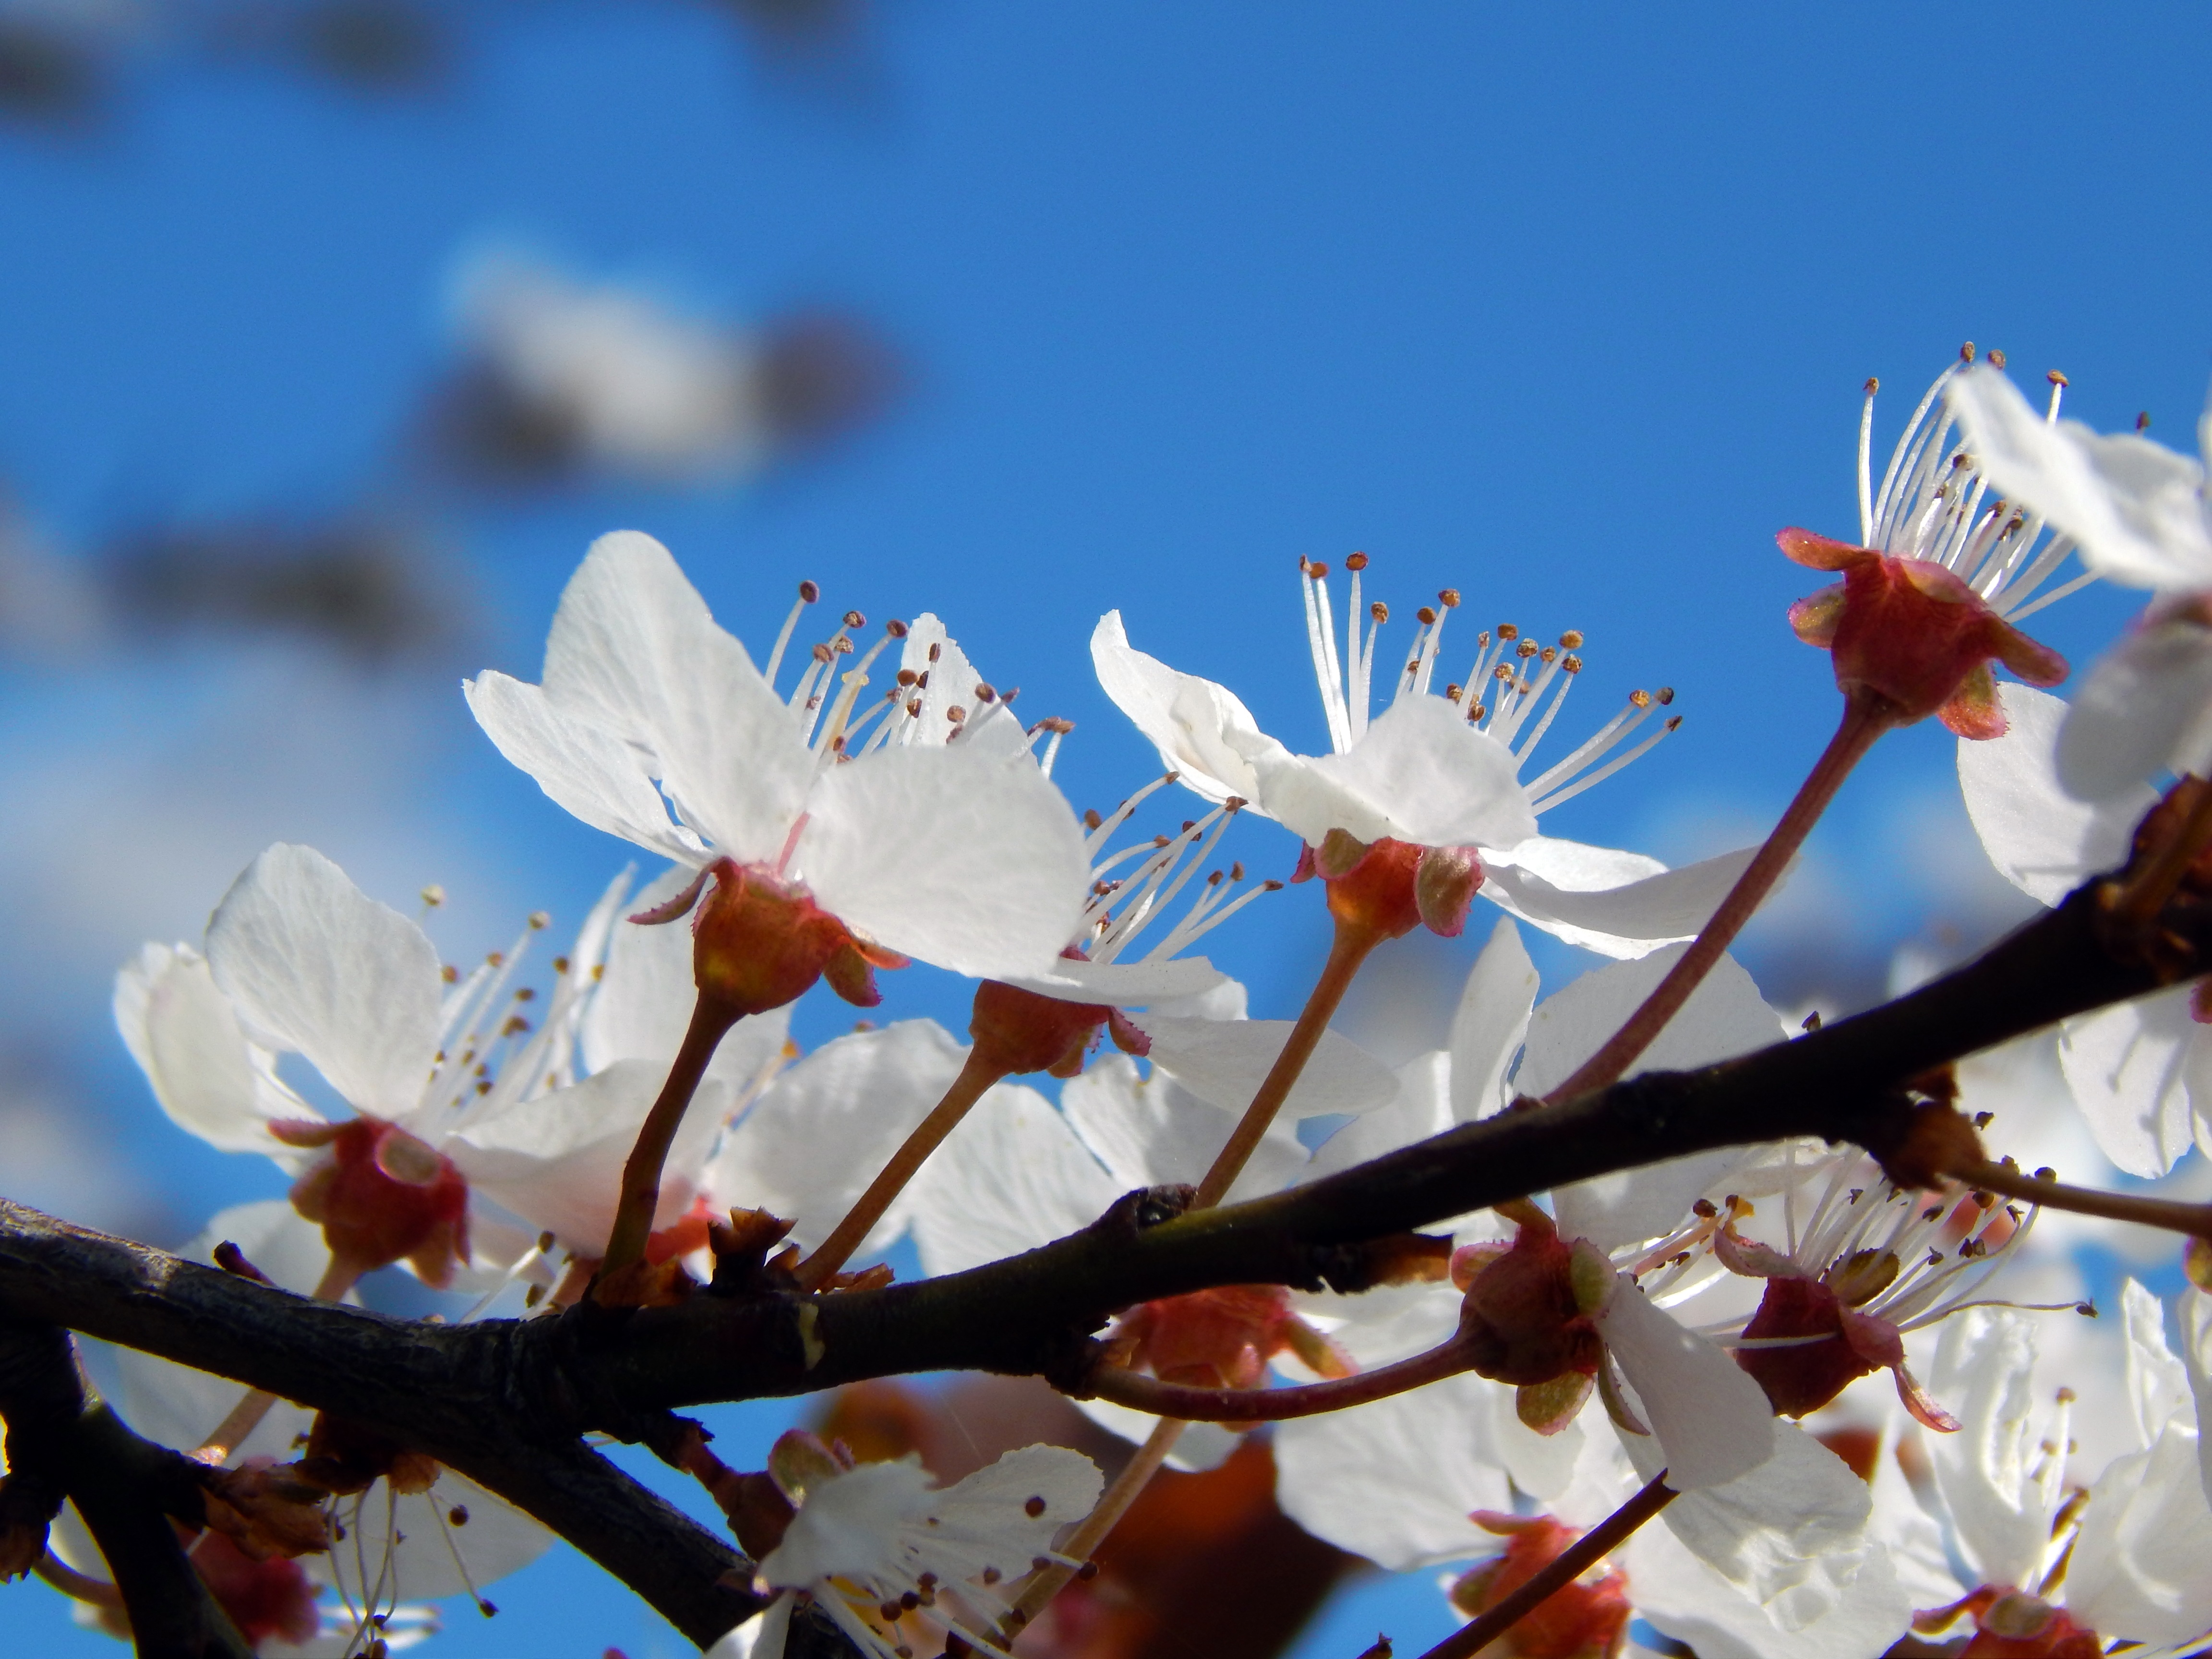
nature, branch, blossom, plant, leaf, flower, petal, food, spring, produce, botany, flora, season, cherry blossom, wildflower, flowers, close up, colors, macro photography